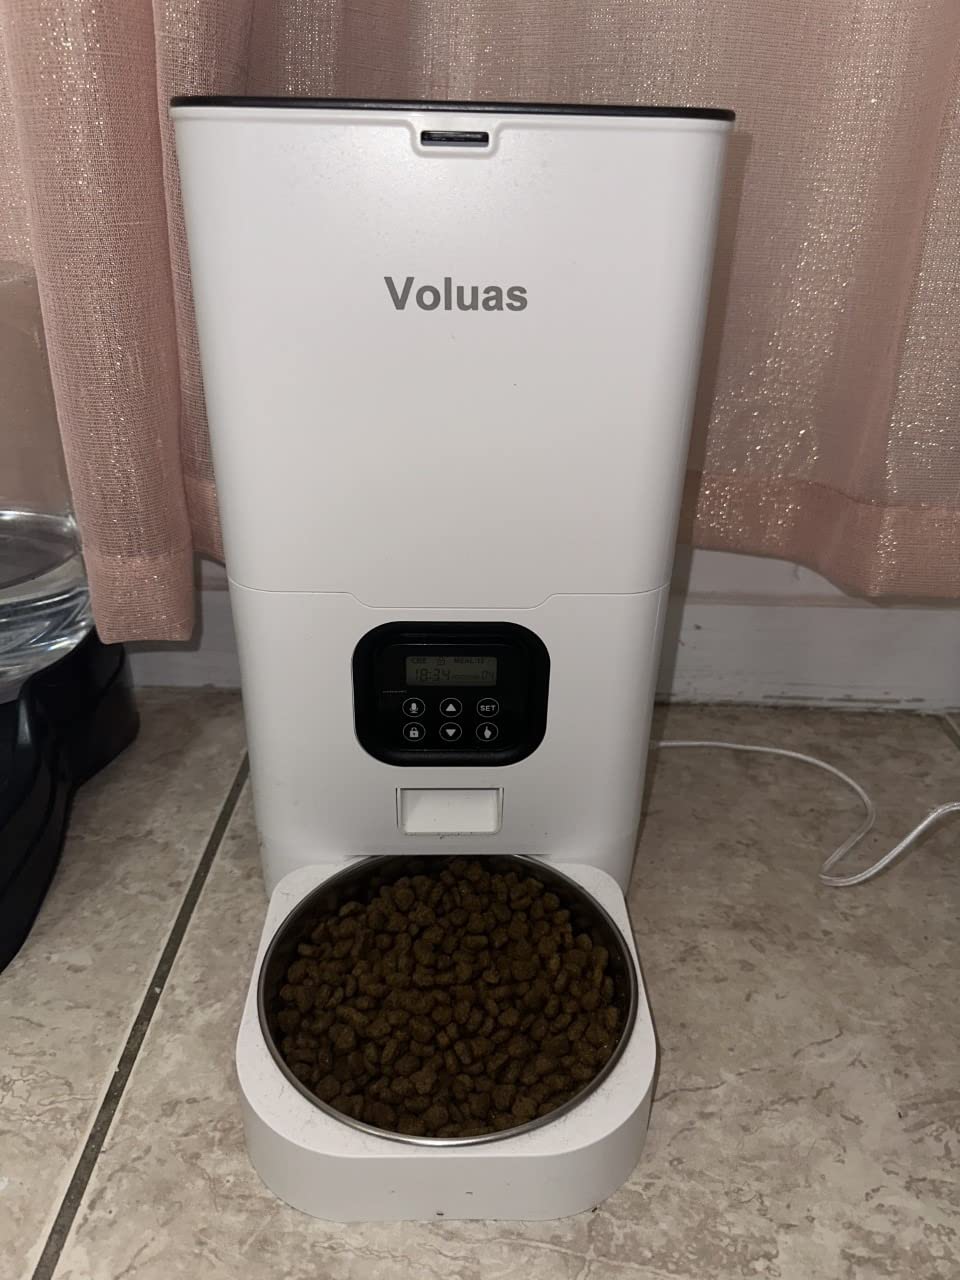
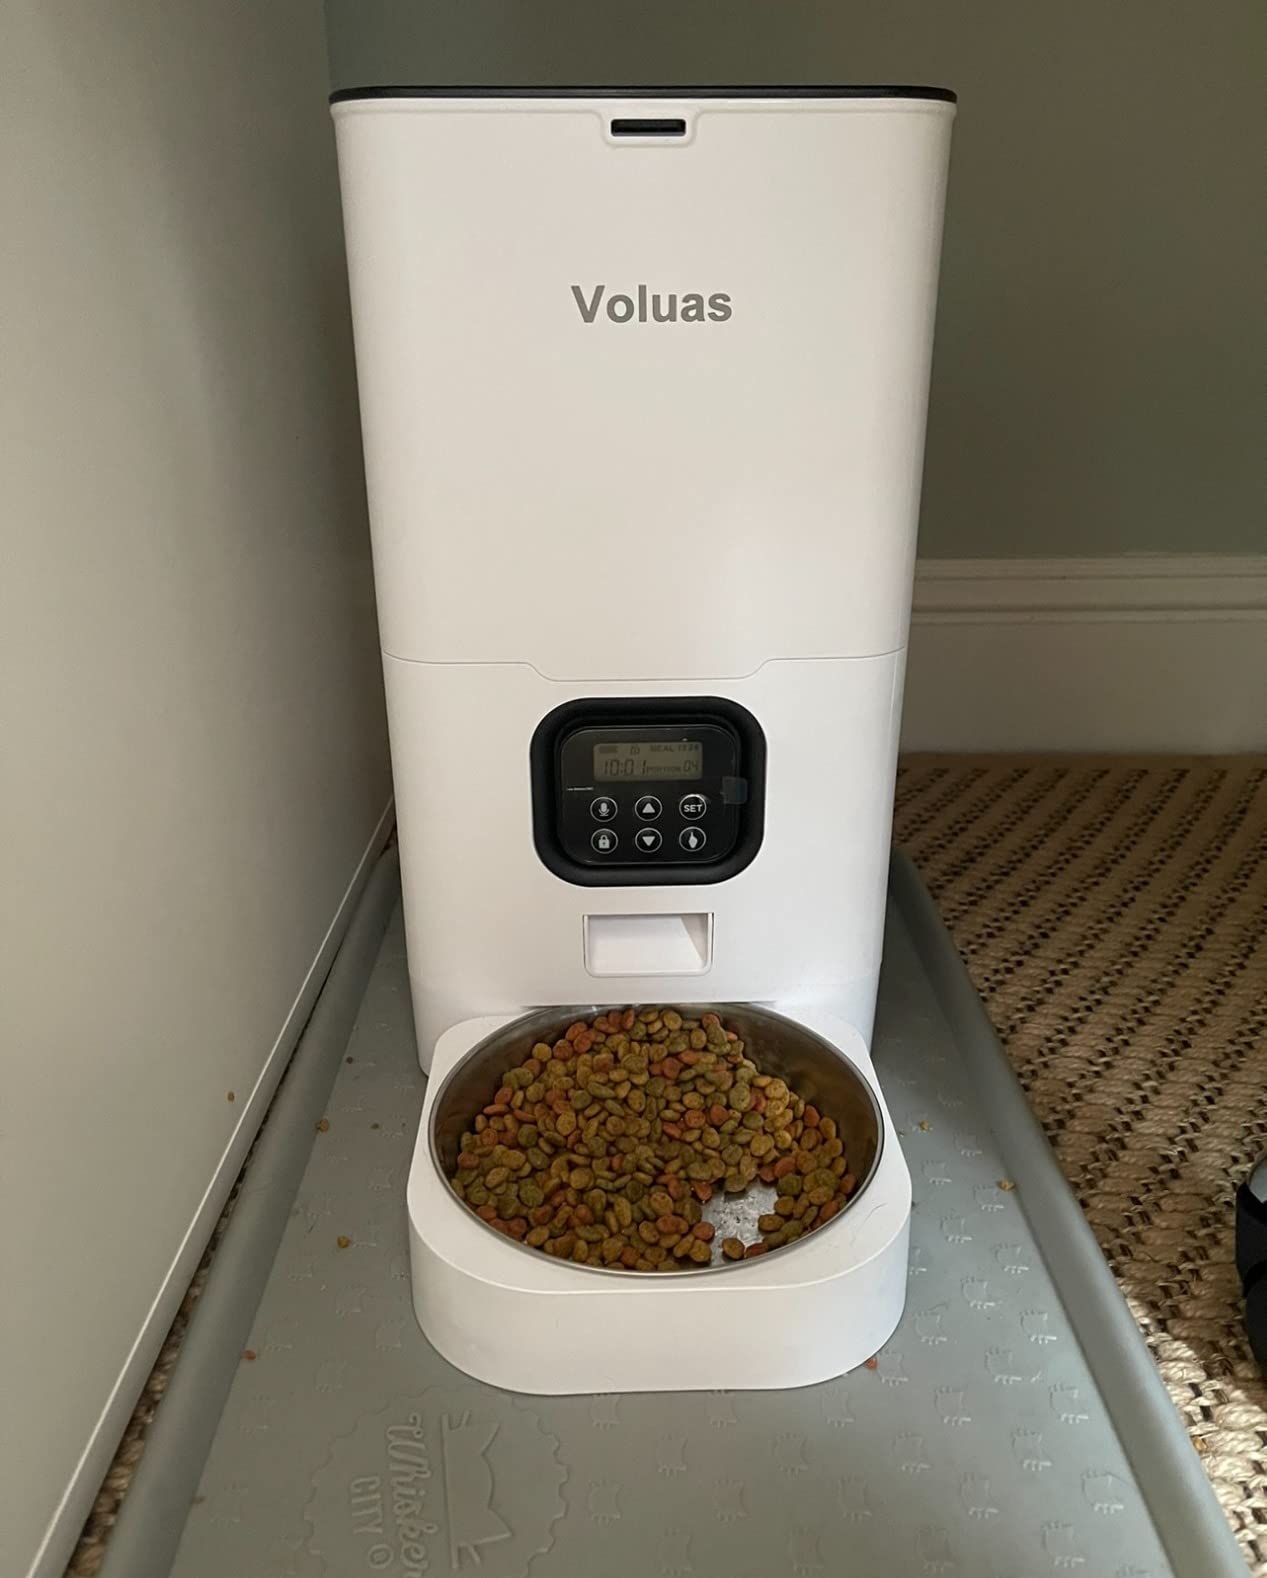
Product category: items_feeder
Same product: yes